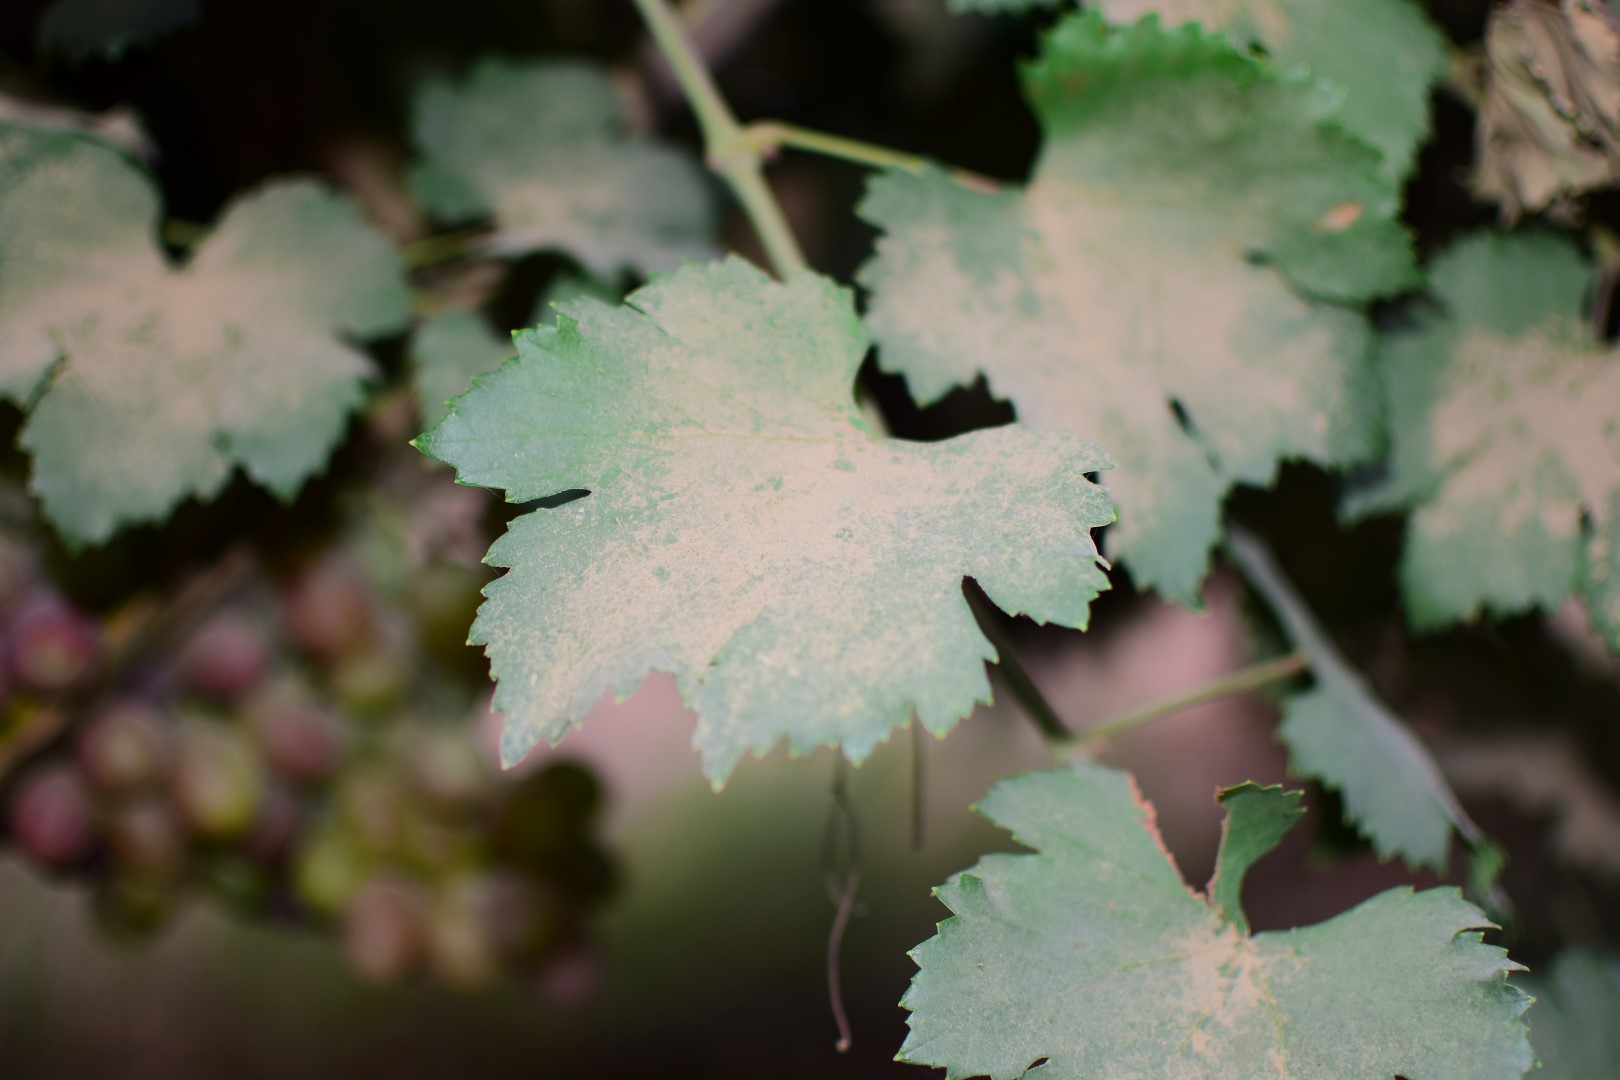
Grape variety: Kamali